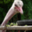
Label: bird